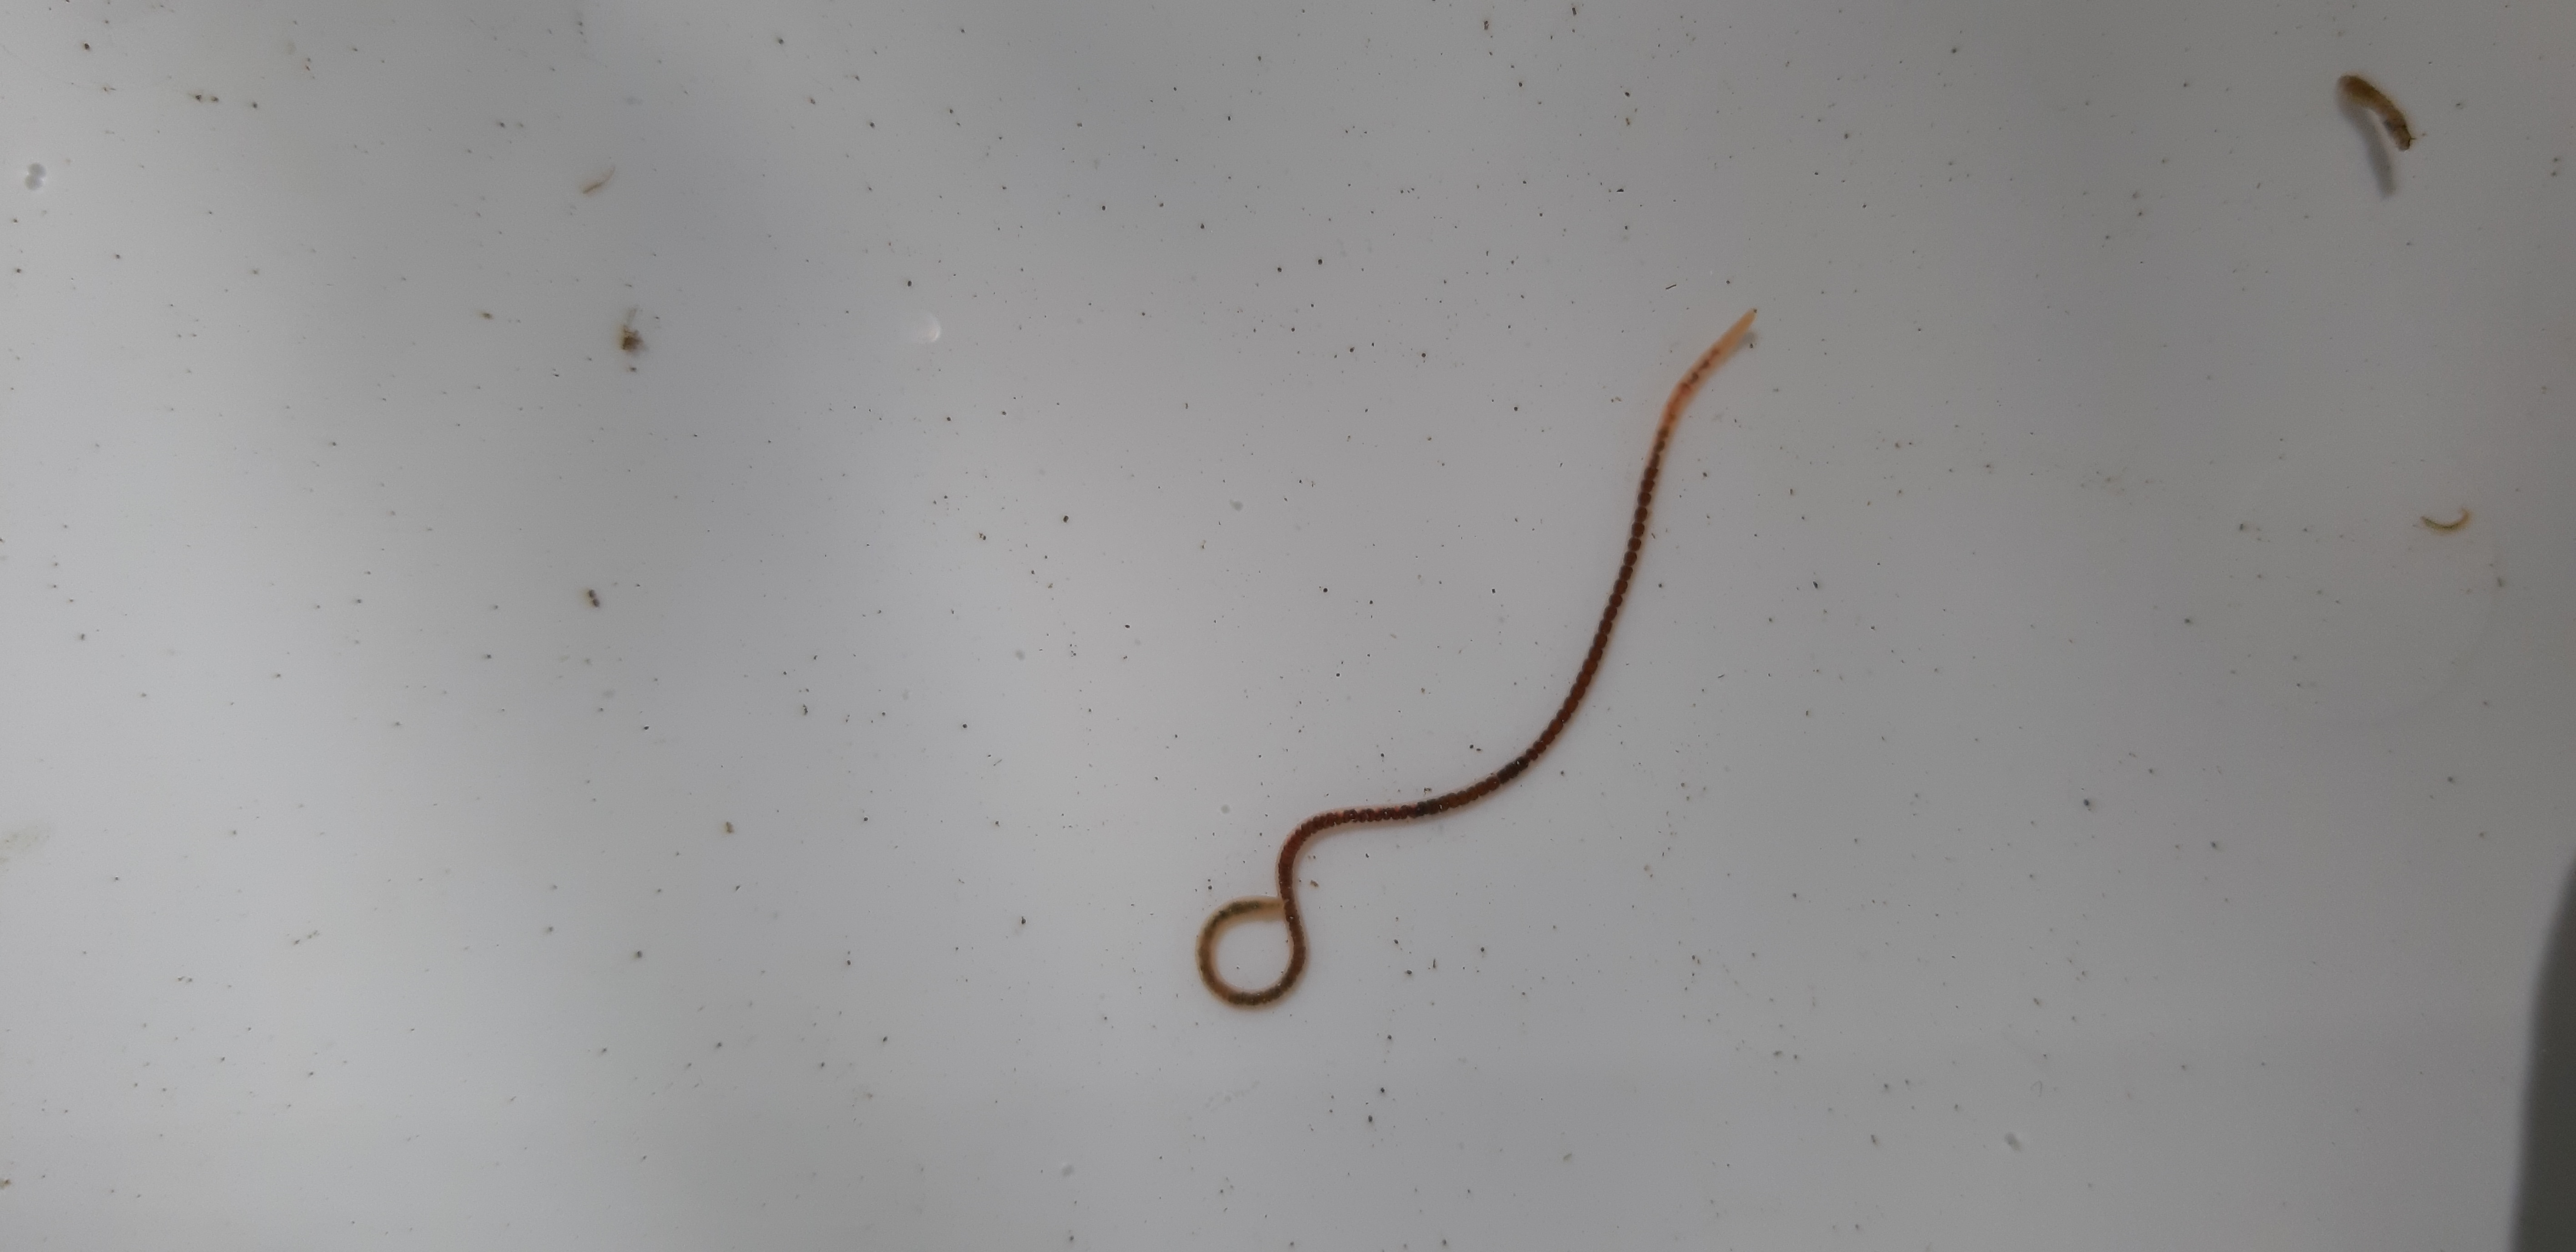
Macroinvertebrate group: worms